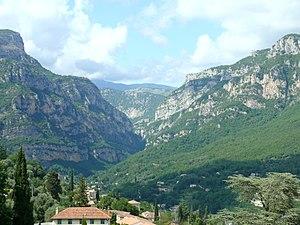
Le Bar-sur-Loup - Une vue des gorges du Loup de la place de l'Eglise
Le Bar-sur-Loup est une commune française située dans le département des Alpes-Maritimes, en région Provence-Alpes-Côte d'Azur. Par décret du 27 mars 1961, Journal officiel du 1ᵉʳ avril 1961 avec effet au 2 avril 1961, Le Bar devient Le Bar-sur-Loup.